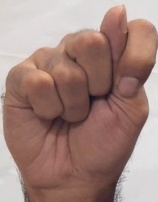
ASL sign: T